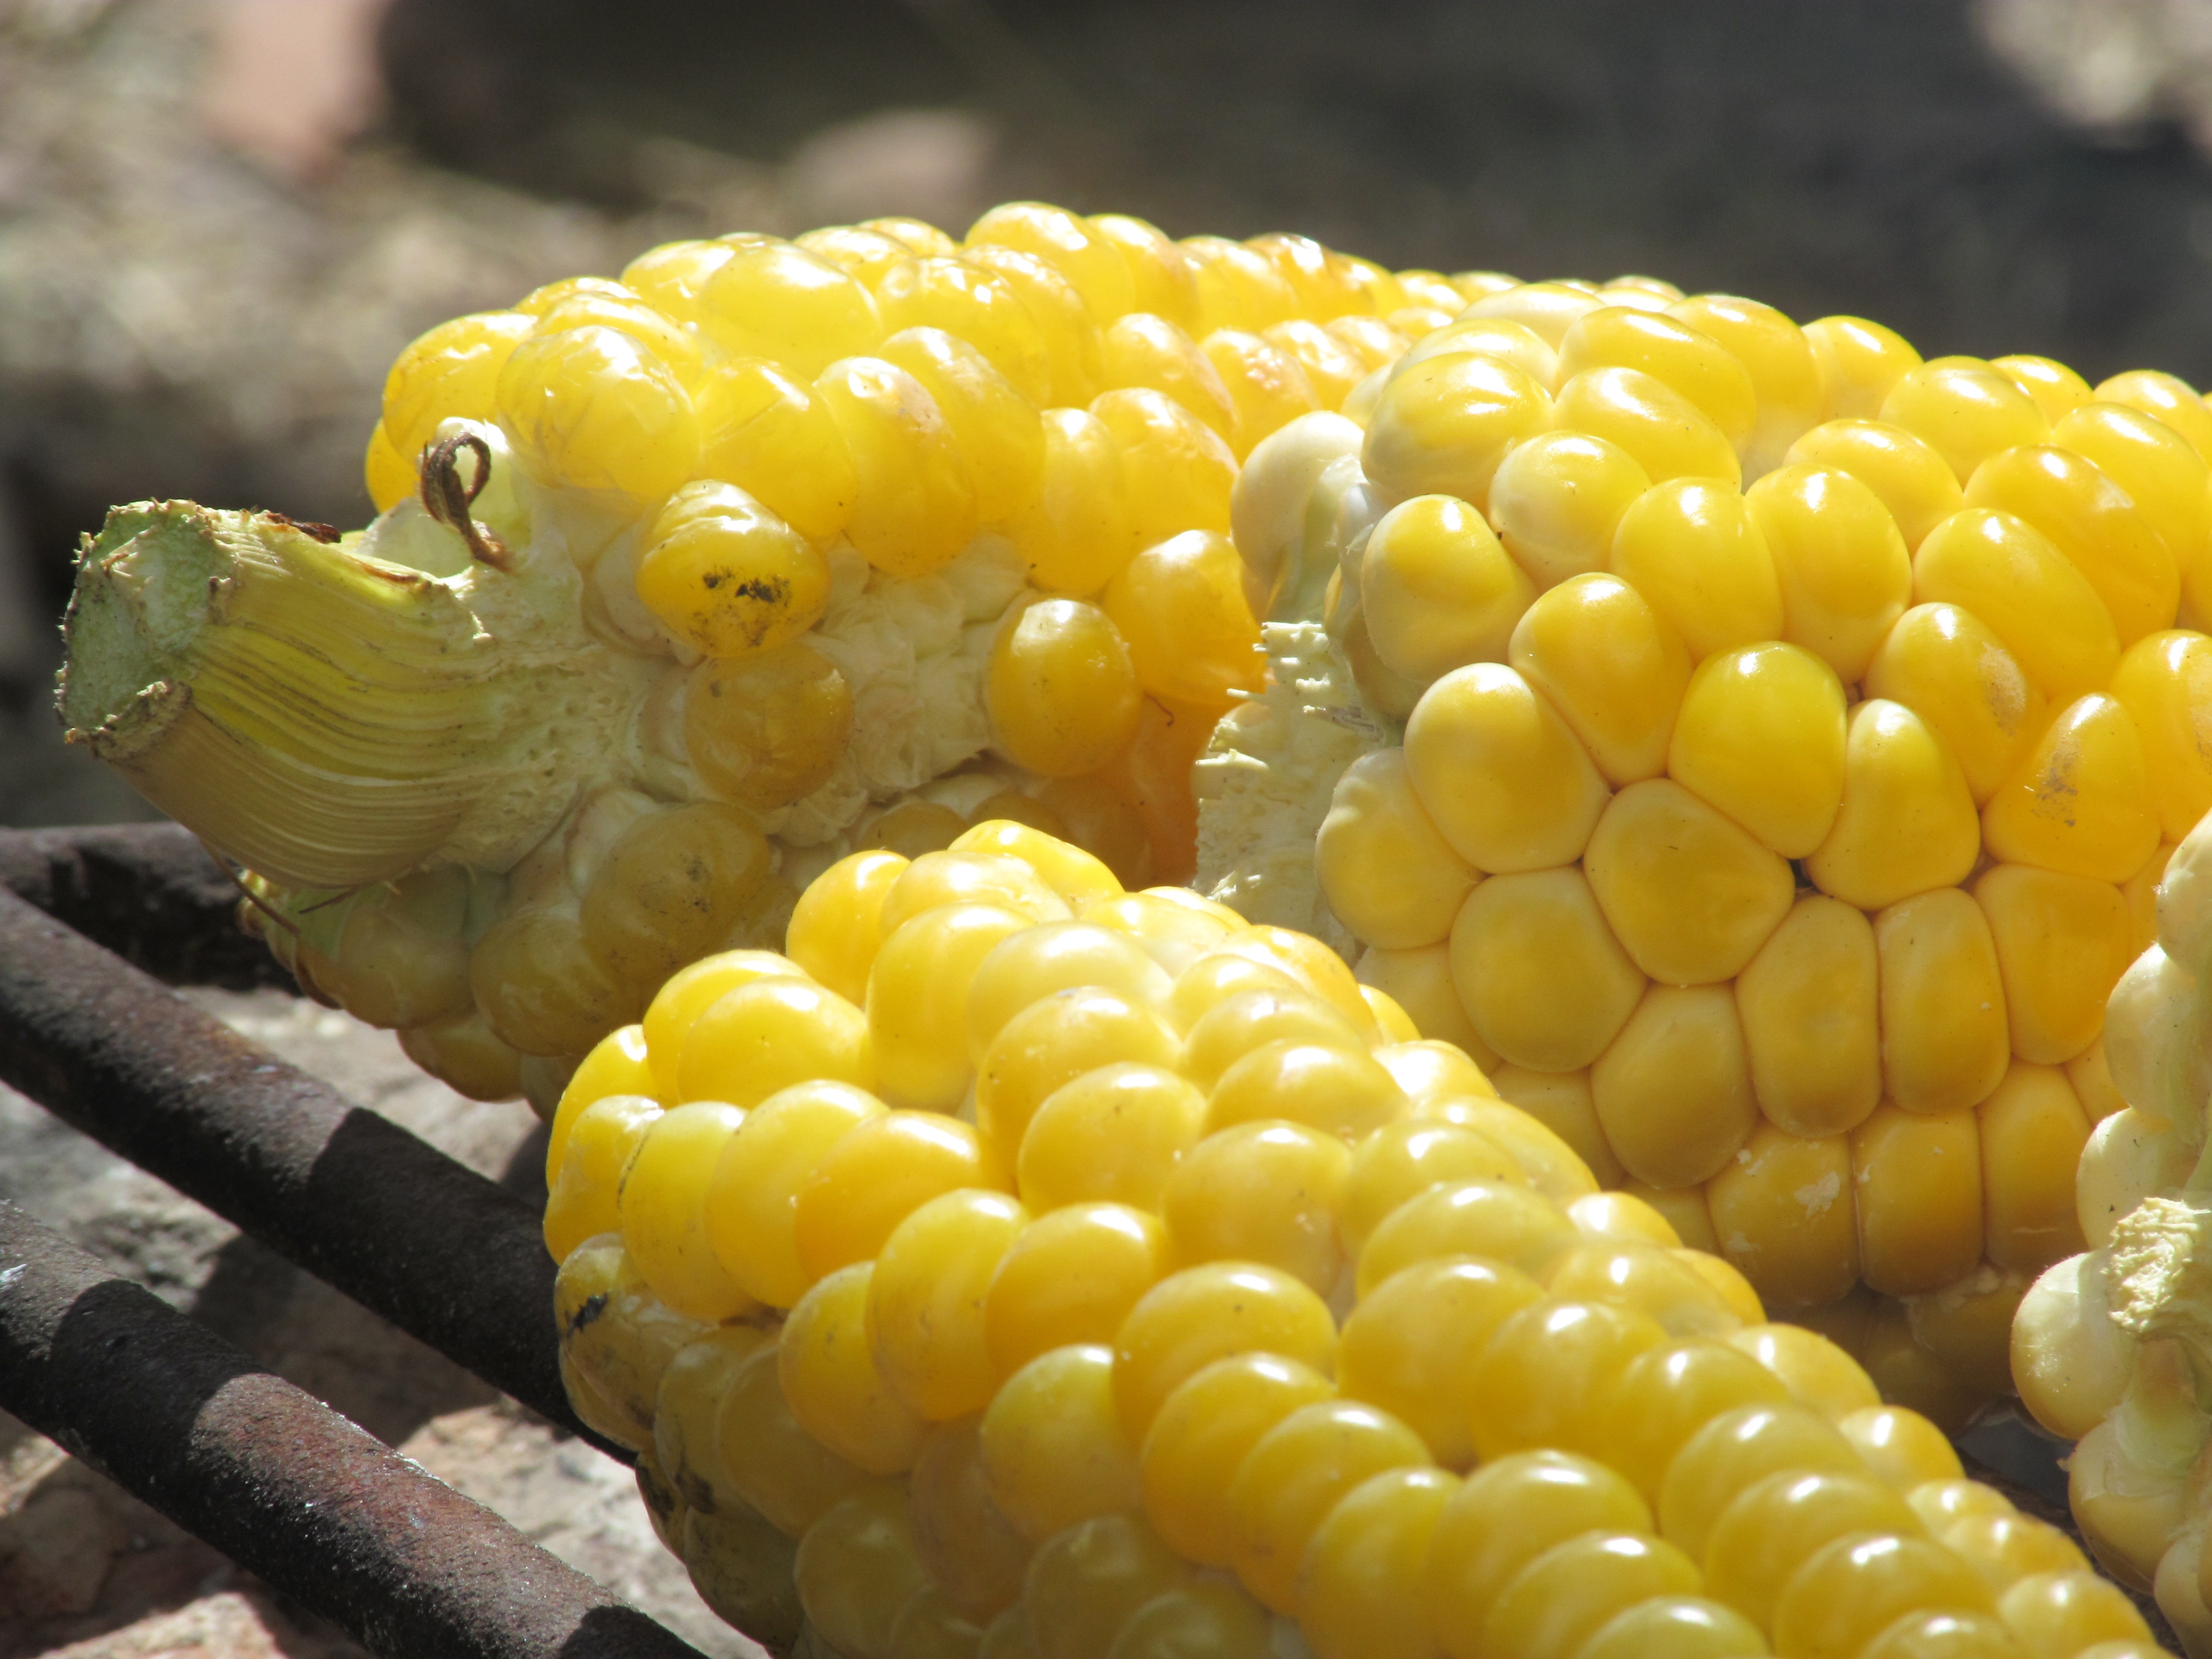
flower, roast, food, produce, yellow, cuisine, cob, invertebrate, cook, sweet corn, maize, macro photography, corn on the cob